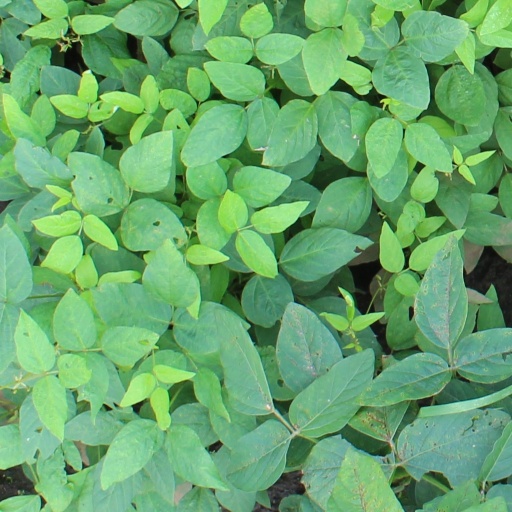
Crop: soybean